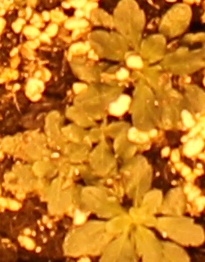
Label: Horseweed